Military history of France during World War II

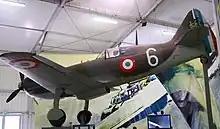
French Republic air force Dewoitine D.520 similar to Pierre Le Gloan's

The "8th Sturmbrigade SS Frankreich" ('8th French assault brigade') was created in 1943. Its surviving troops were incorporated into the 286th Security Division in 1944.